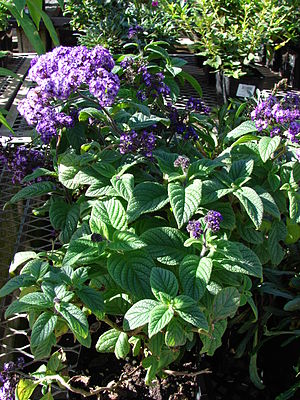
Ægte heliotrop
Ægte heliotrop (Heliotropium arborescens).